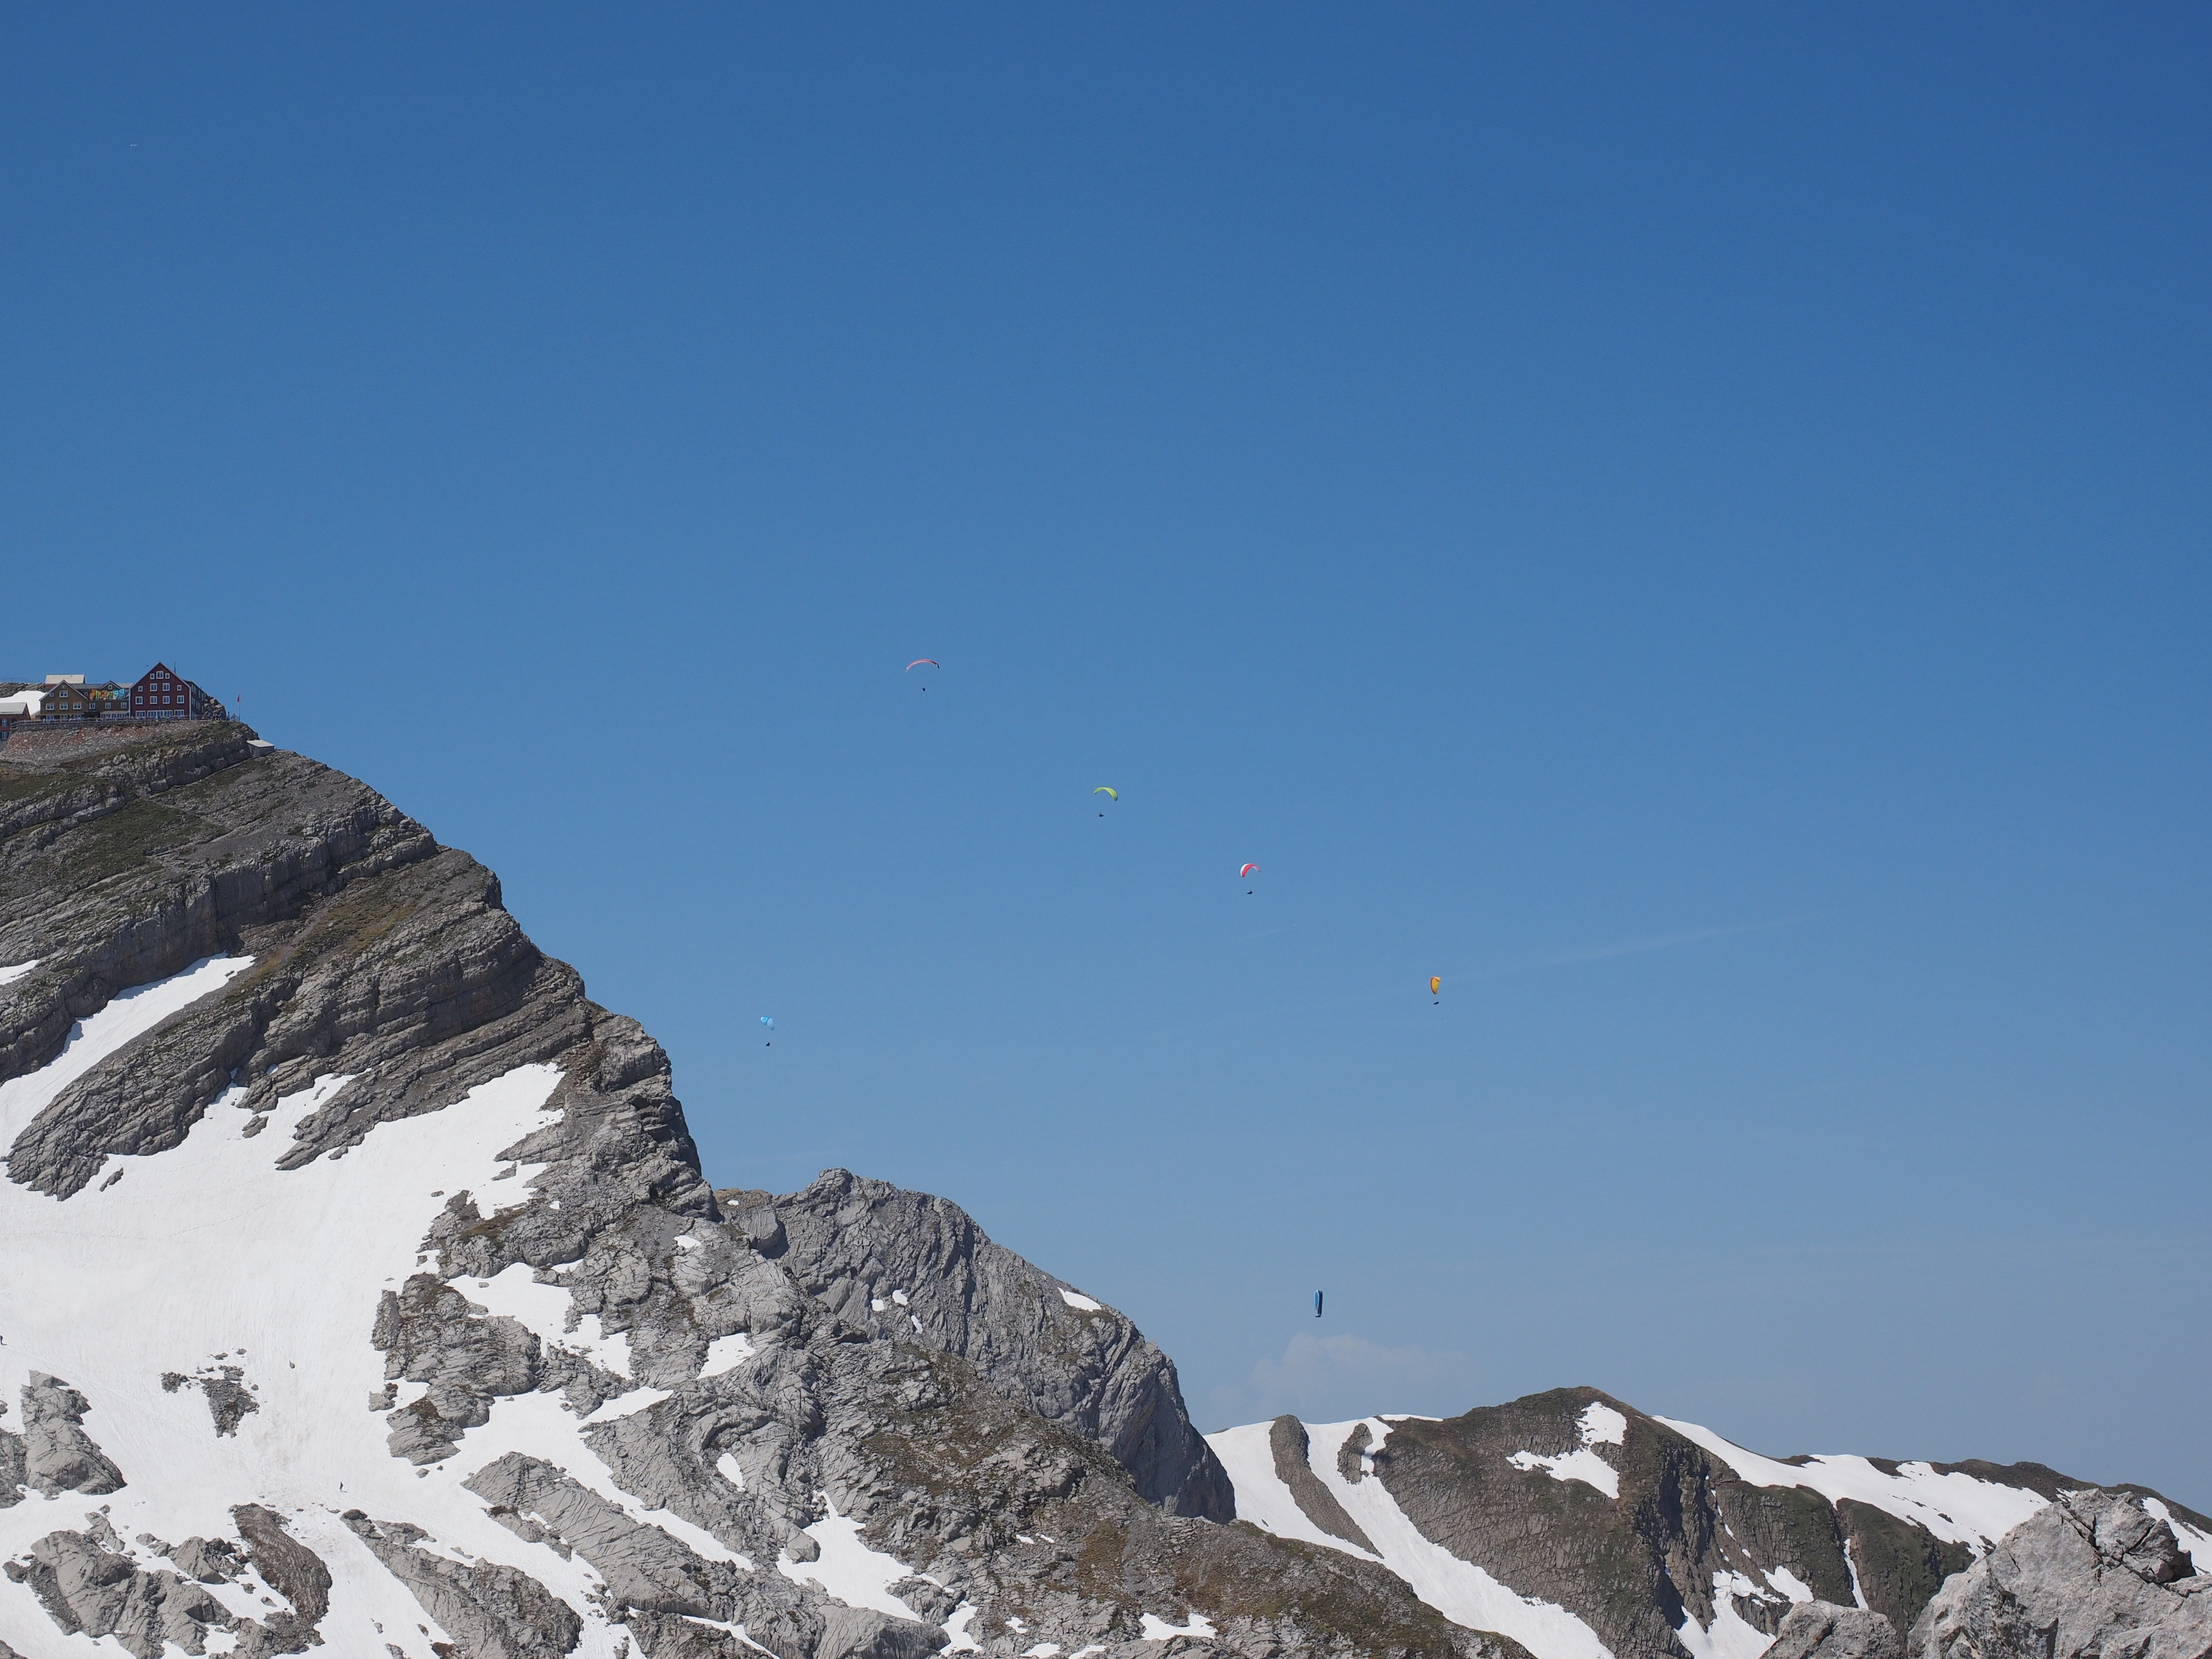
mountain, snow, winter, adventure, mountain range, fly, alpine, extreme sport, terrain, ridge, paragliding, summit, paraglider, mountaineering, sports, mountains, alps, plateau, landform, mountain station, s ntis, mountainous landforms, geological phenomenon